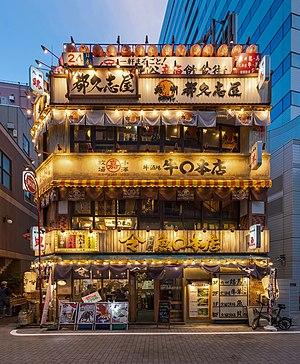
Façade éclairée d'un restaurant de 3 étages avec des panneaux japonais et des lanternes en papier rouge, à l'heure bleue, à Yūrakuchō, Chiyoda, Tokyo, Japon.
Yūrakuchō est un quartier de commerce dans l'arrondissement de Chiyoda à Tokyo au Japon, près des quartiers de Ginza et Marunouchi. On trouve aussi de nombreux izakaya dans ce quartier.